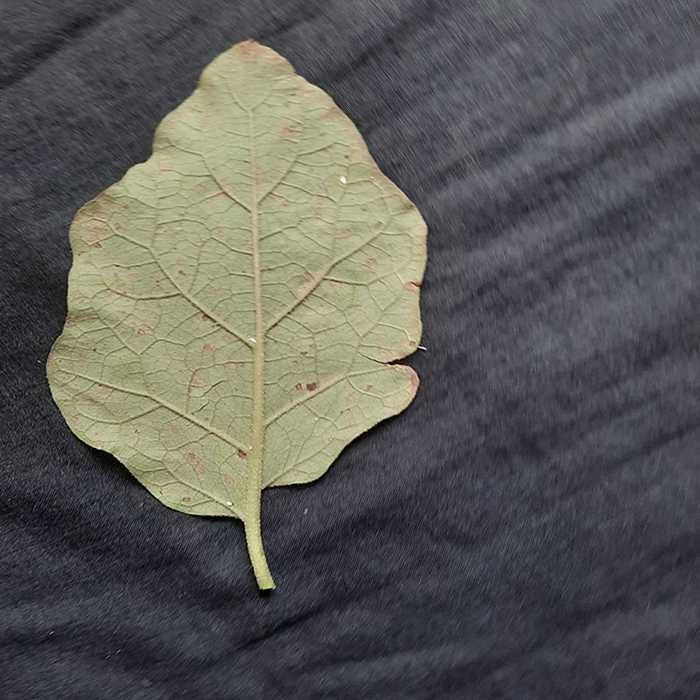
Plant: Eggplant
Label: Eggplant Cercopora leaf spot